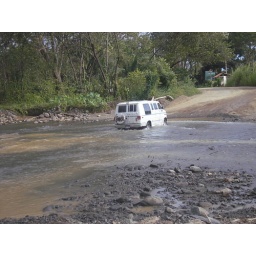
yes, we crossed this river in our car